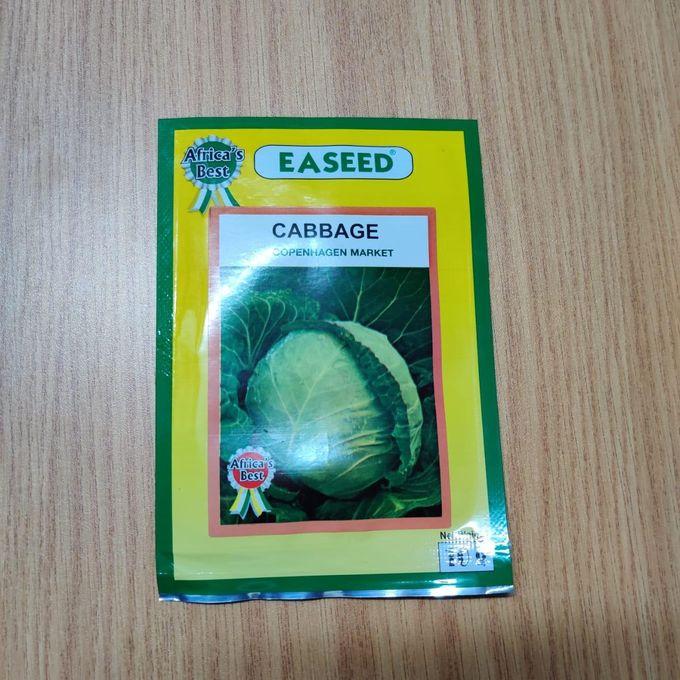
Pakiti ya mbegu za kabichi kutoka kampuni ya "EA mbegu" imechorwa kwa rangi ya kijani na manjano, ikiwa na picha ya kabichi lililokomaa, katikati, mbele ya pakiti hiyo.